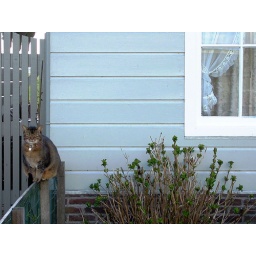
Cat on a fence in front of a wooden house, Waterland, Netherlands